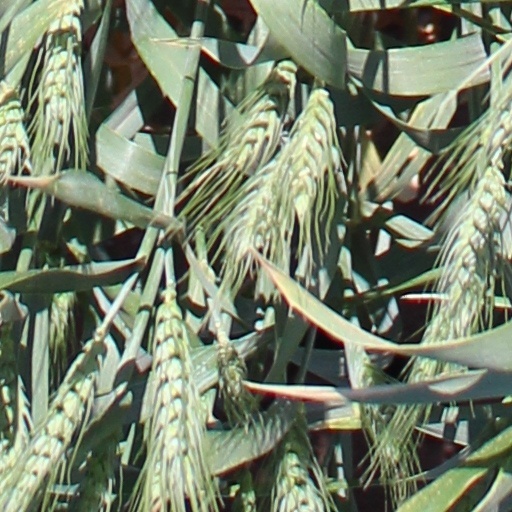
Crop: wheat